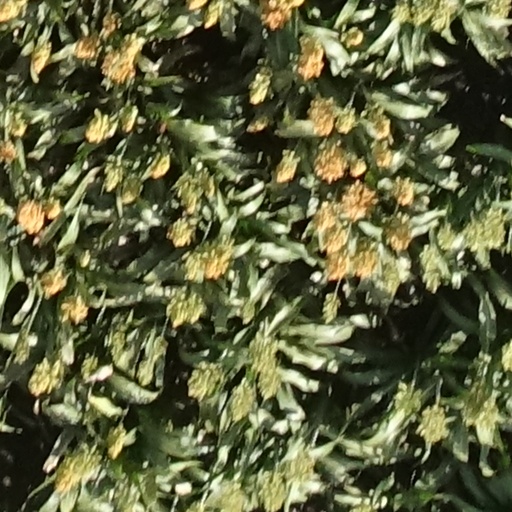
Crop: sorghum